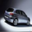
Label: automobile